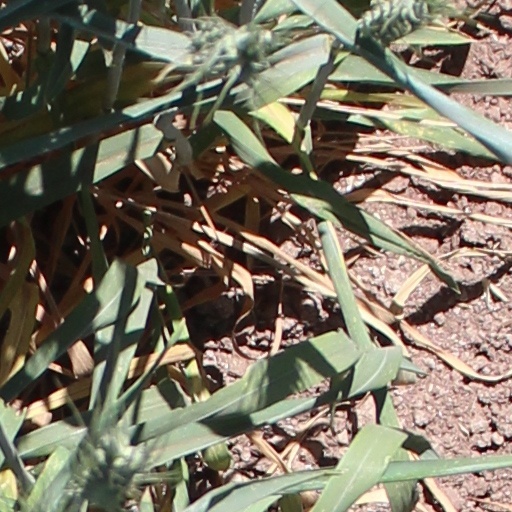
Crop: wheat